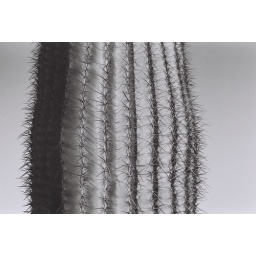
plants by Elisa's house